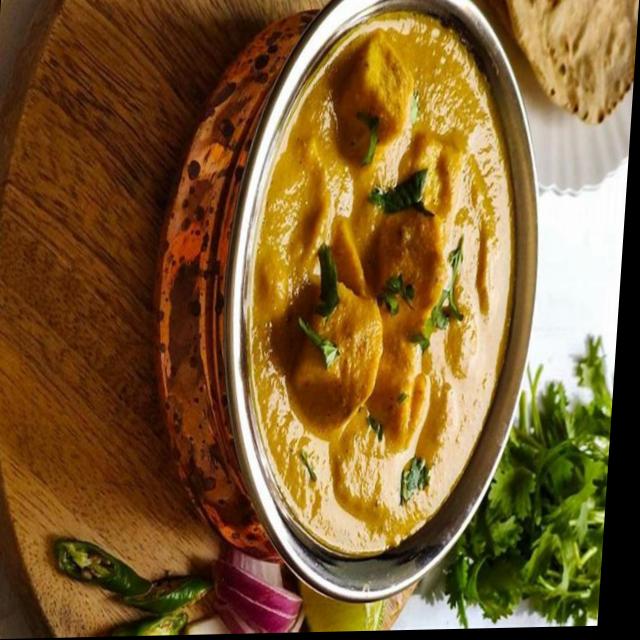
Dish: shahi_paneer